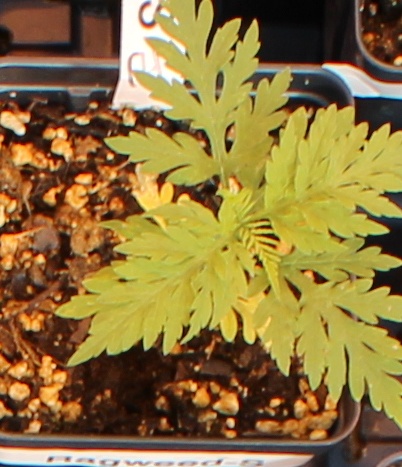
Label: Ragweed